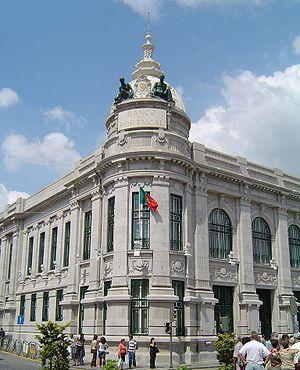
L'économie du Portugal est basée sur un système capitaliste. Membre fondateur de l'OCDE et de l'ALE en 1960, le pays est intégré dans la CEE en 1986, après avoir achevé sa phase de transition vers un régime démocratique, et il est l'un des États fondateurs de l'euro, qu'il adopte en 1999. Son économie se distingue des autres économies d'Europe occidentale par son histoire particulière, en particulier par l'expérience de l’État Nouveau corporatiste, qui a profondément marqué ses différentes structures, puis par la réorganisation qui a suivi la Révolution des Œillets.
Braga est une cité et municipalité du Portugal, située dans le district de Braga, la subrégion Cávado et la région Nord. Braga est la capitale de la province historique du Minho, et celle de la grande zone métropolitaine qui compte environ 814 000 habitants. La municipalité compte 181 494 habitants.